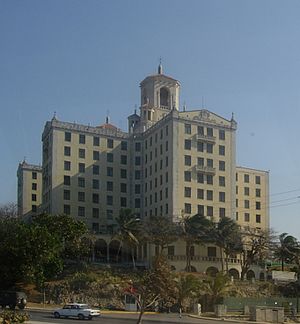
Lucky Luciano / Havanakonferencen
Hotel Nacional i Havana, hvor Lucky Luciano boede under sit ophold i Cuba og stedet hvor Havana Konferencen fandt sted.
"Charles ""Lucky"" Luciano var en indflydelsesrig gangster, kriminel bagmand og chef for diverse kriminelle organisationer primært i USA. Luciano anses at være grundlæggeren af moderne organiseret kriminalitet i USA og for grundlæggelsen af forbryderorganisationen The Commission. Han var også det første officielle overhoved i den kriminelle organisation Genovese-familien. Han var en af de drivende kræfter i udviklingen af den ligeledes kriminelle organisation National Crime Syndicate.